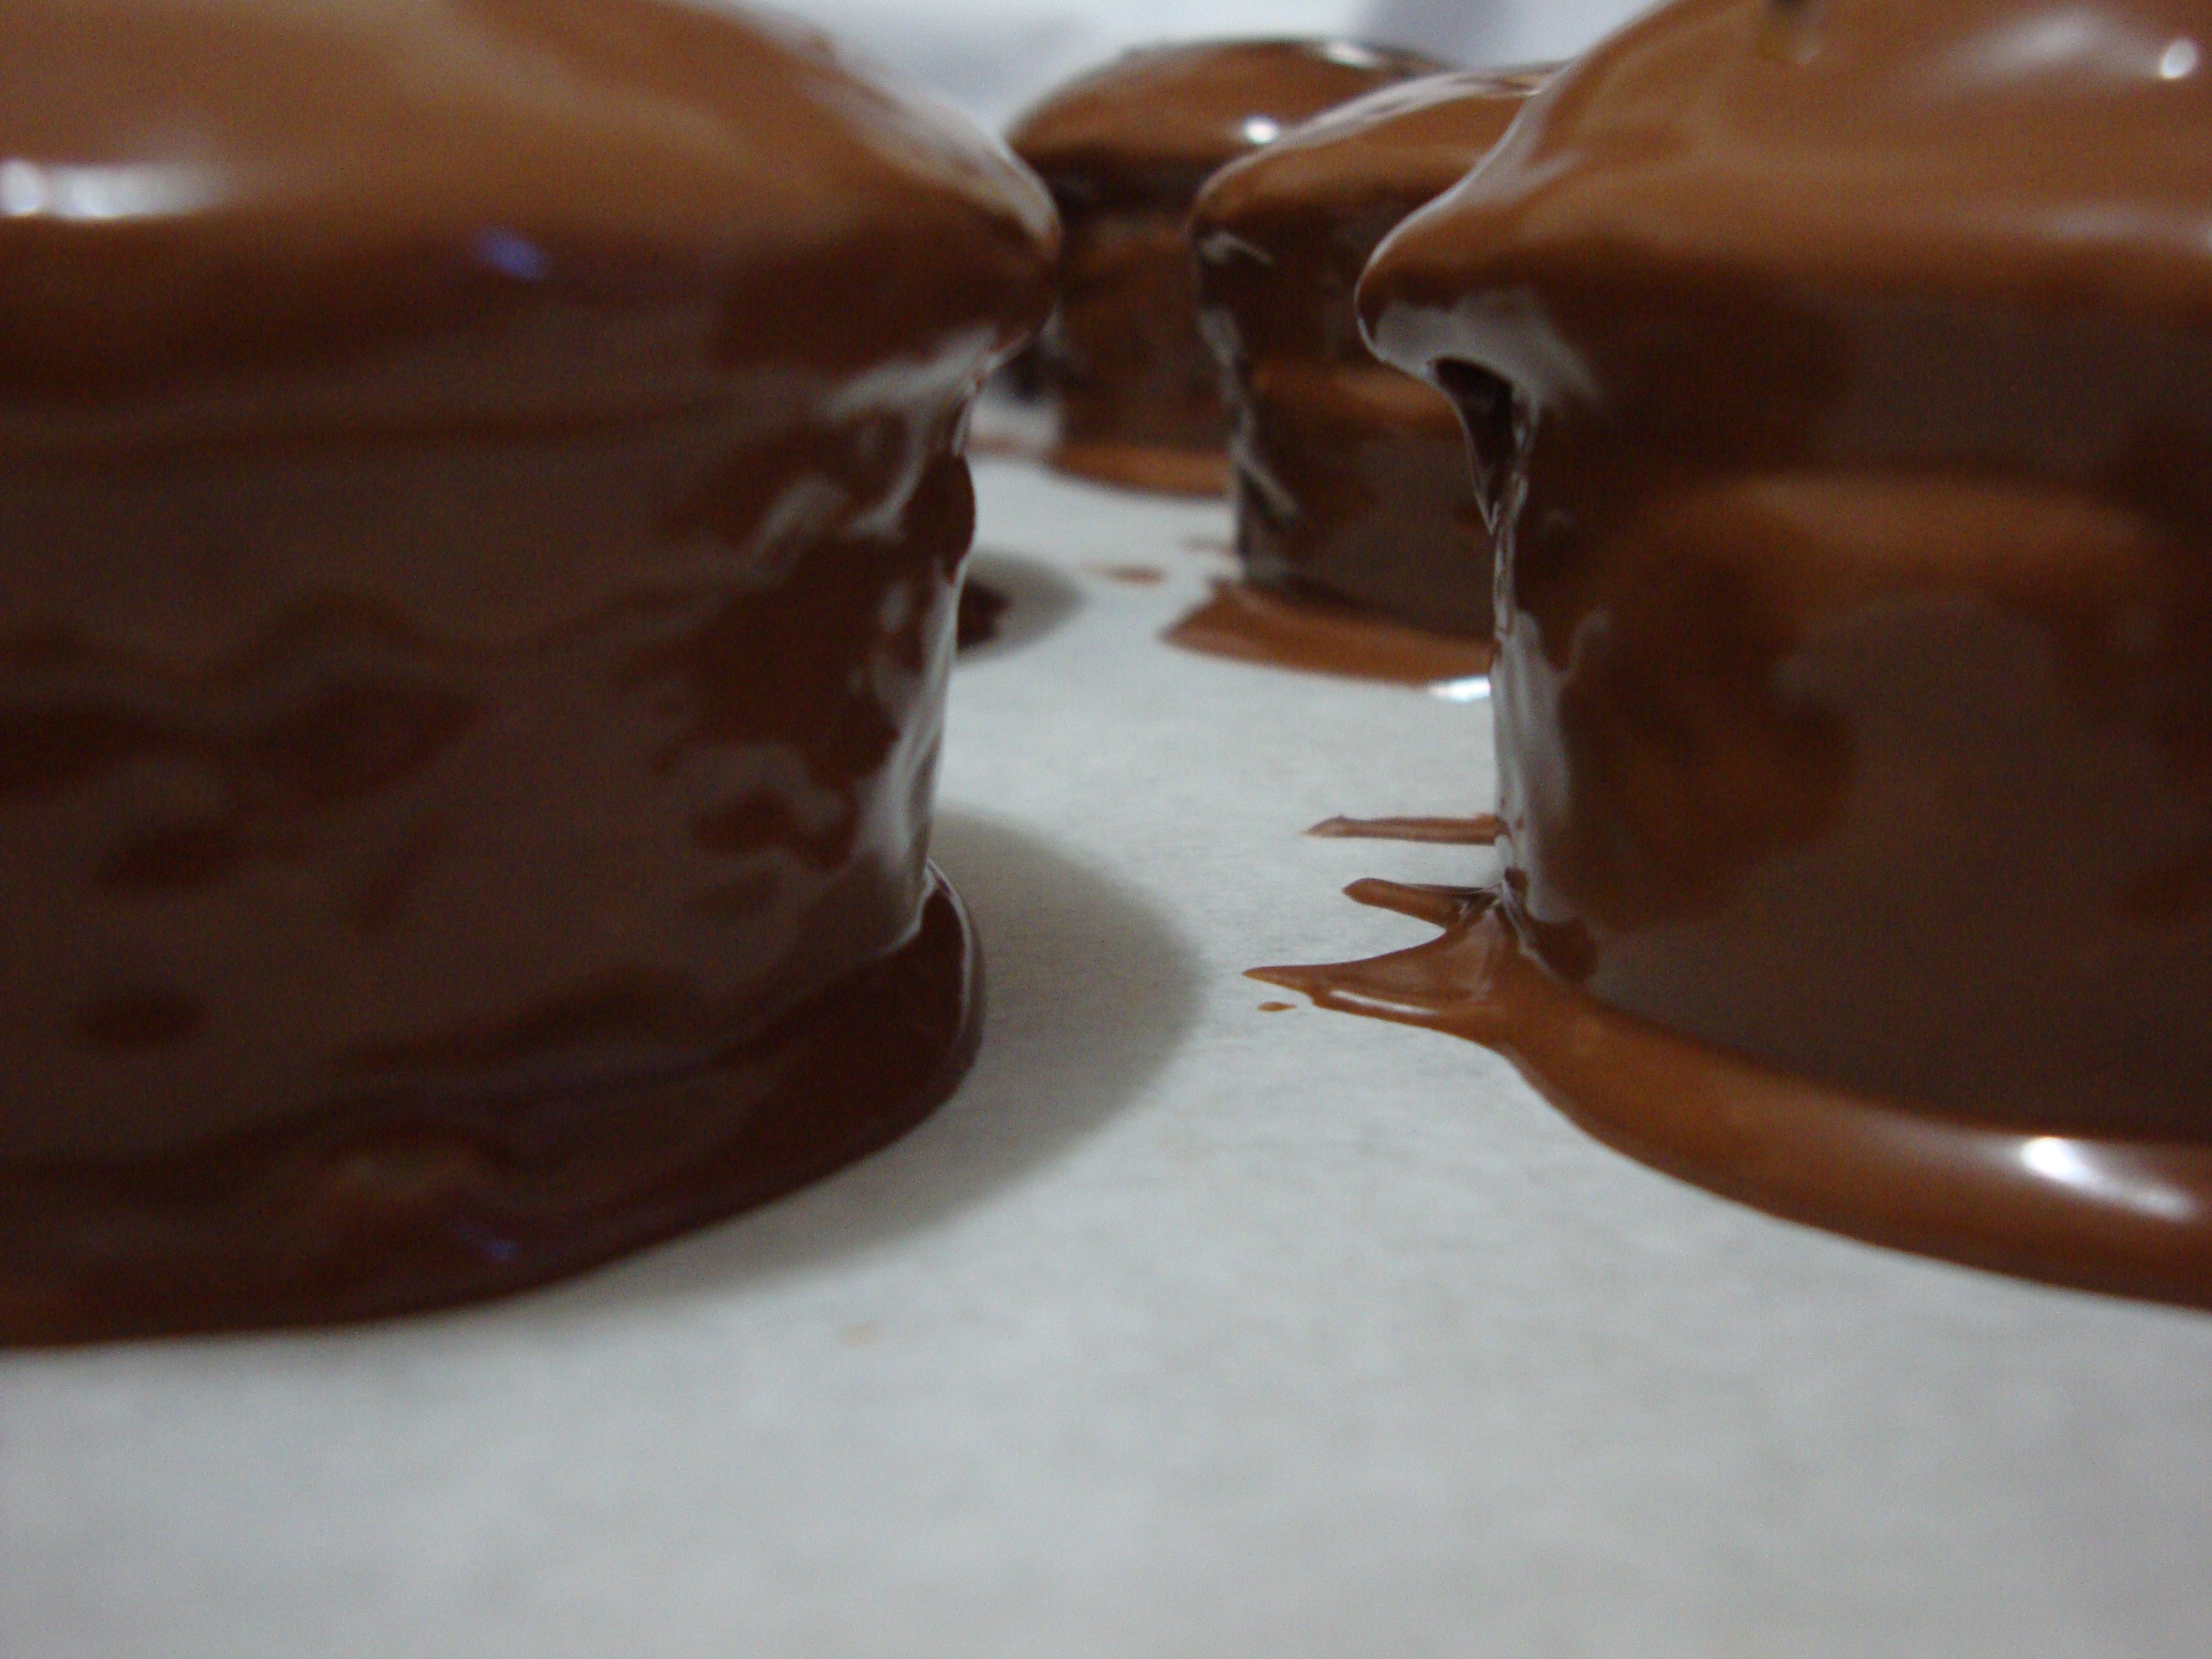
sweet, food, chocolate, cupcake, baking, dessert, cake, fudge, chocolate cake, icing, candy, birthday, flavor, praline, goodies, dainty, chocolate pudding, buttercream, ganache, chocolate brownie, sachertorte, dulce de leche